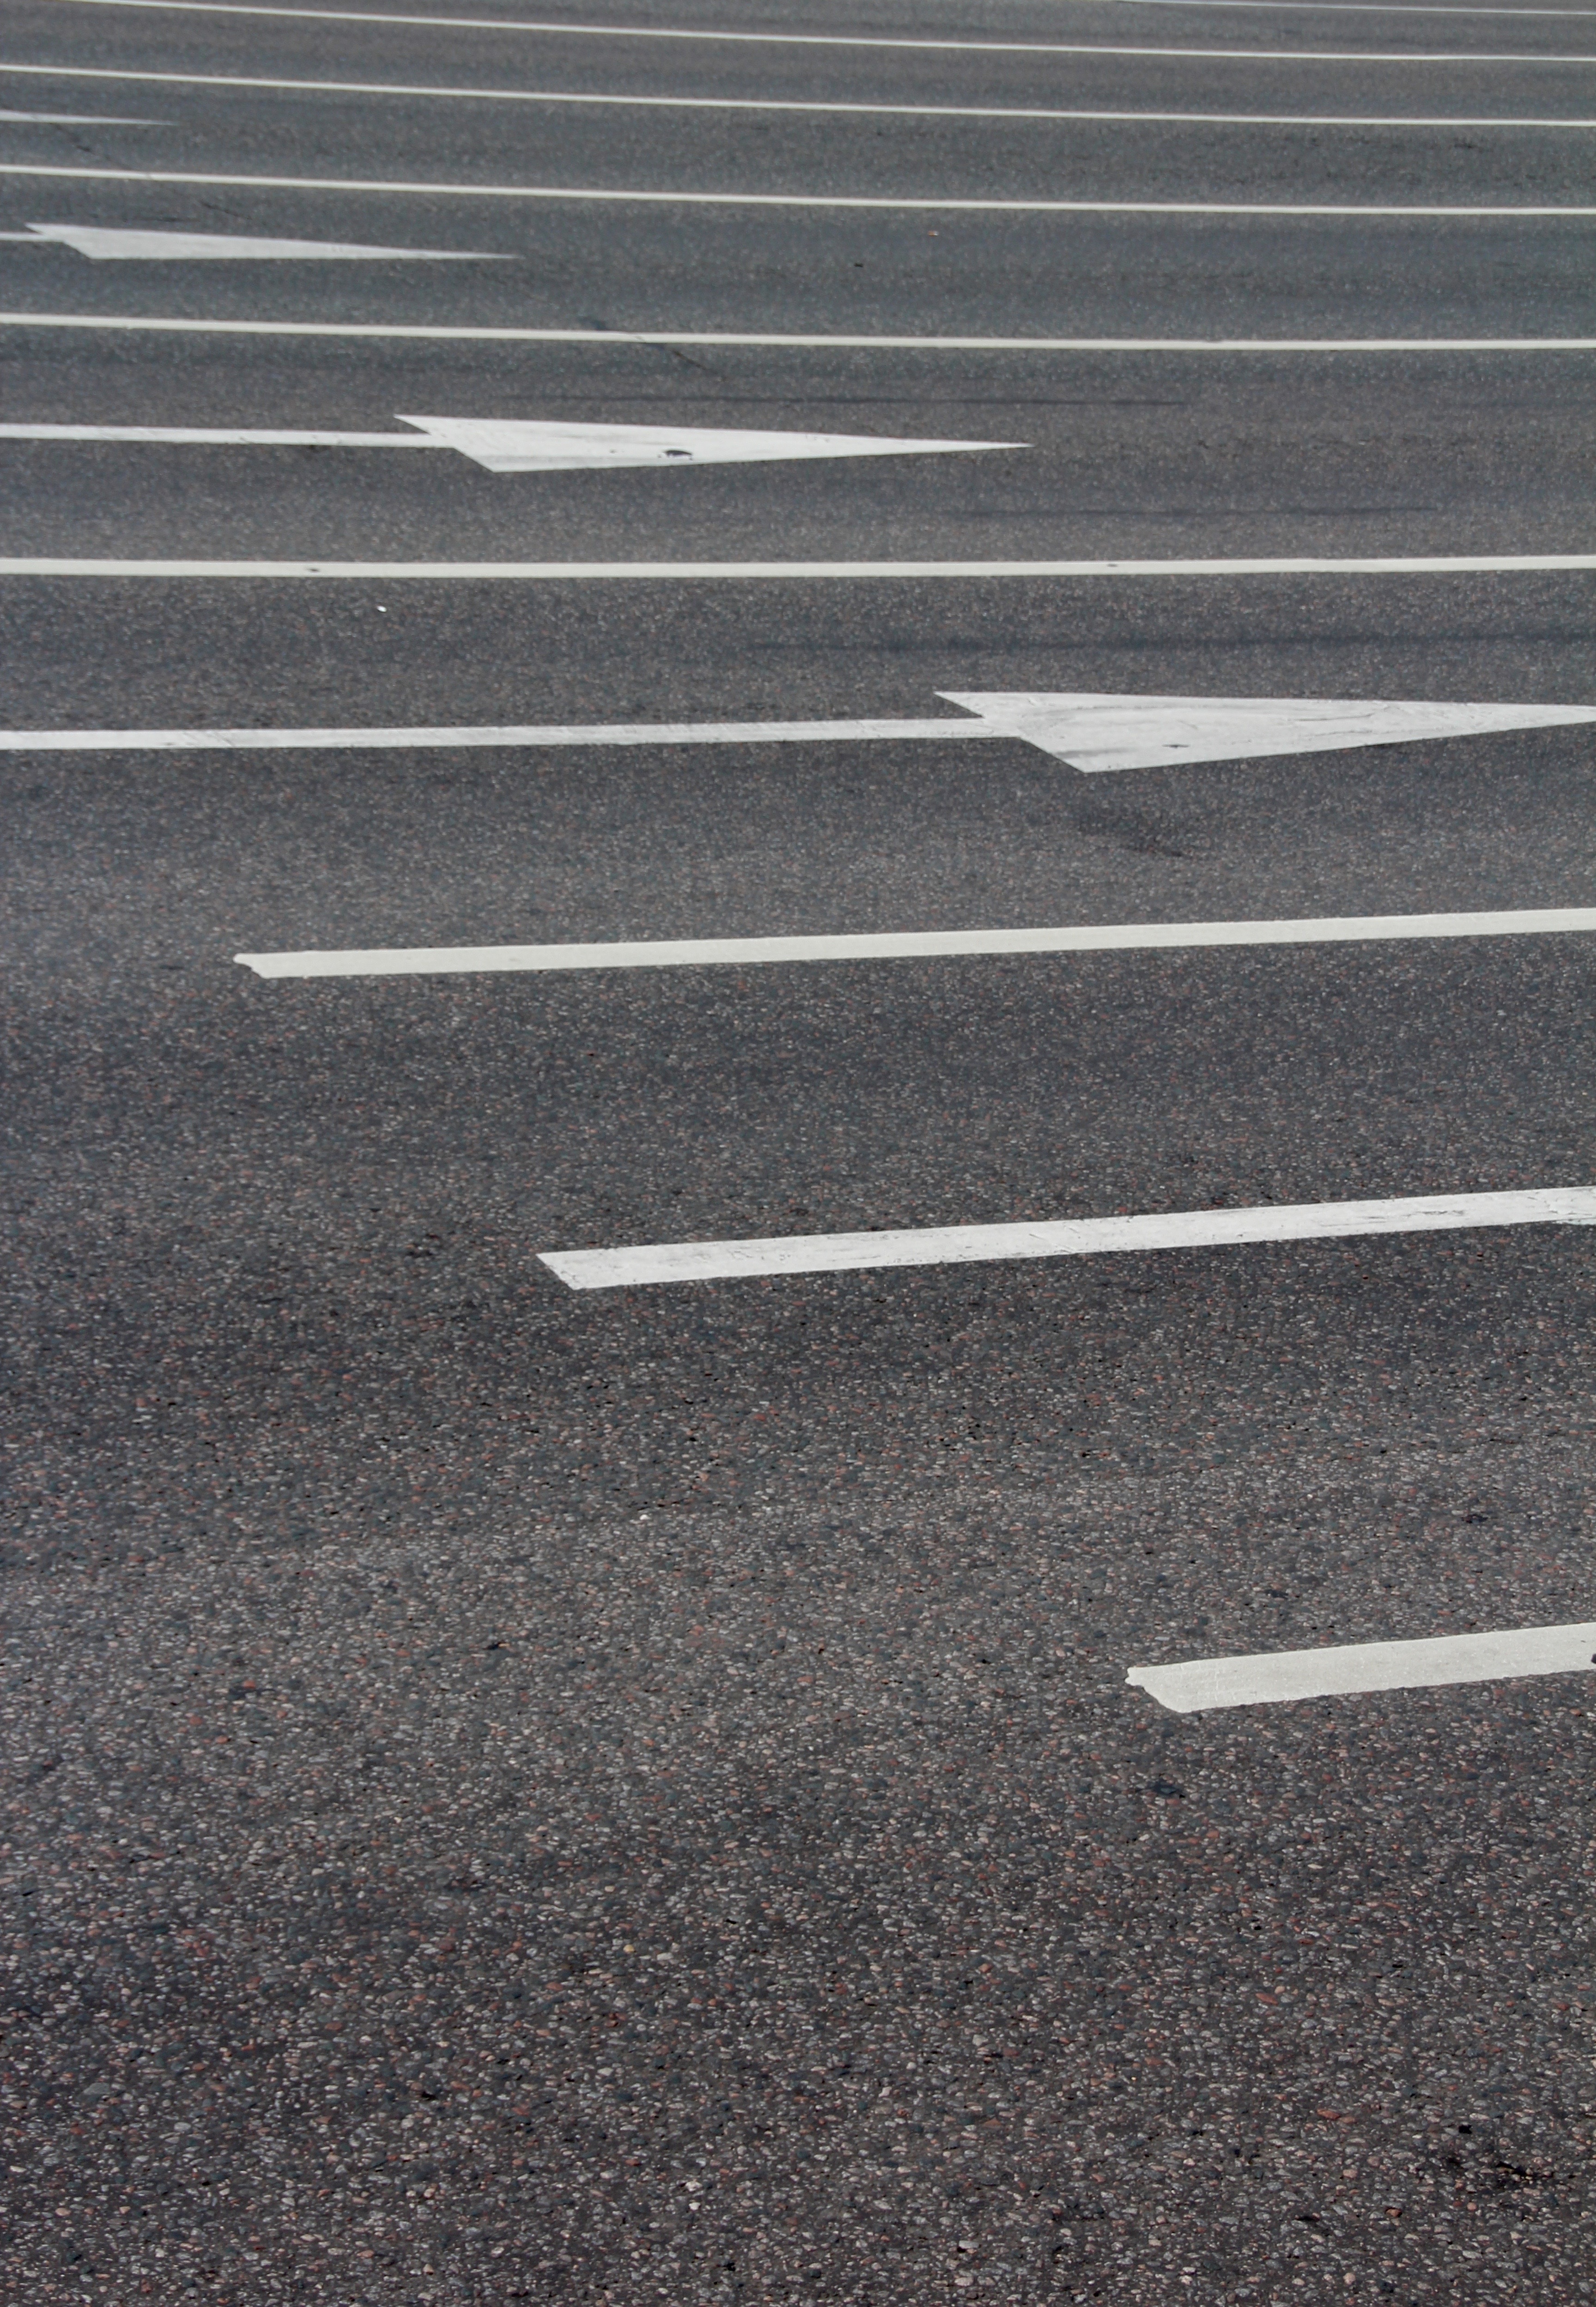
road, traffic, sidewalk, floor, asphalt, walkway, line, direction, lane, note, road sign, infrastructure, arrows, zebra crossing, flooring, road construction, pedestrian crossing, road surface, road marking, nonbuilding structure